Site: brandenburg
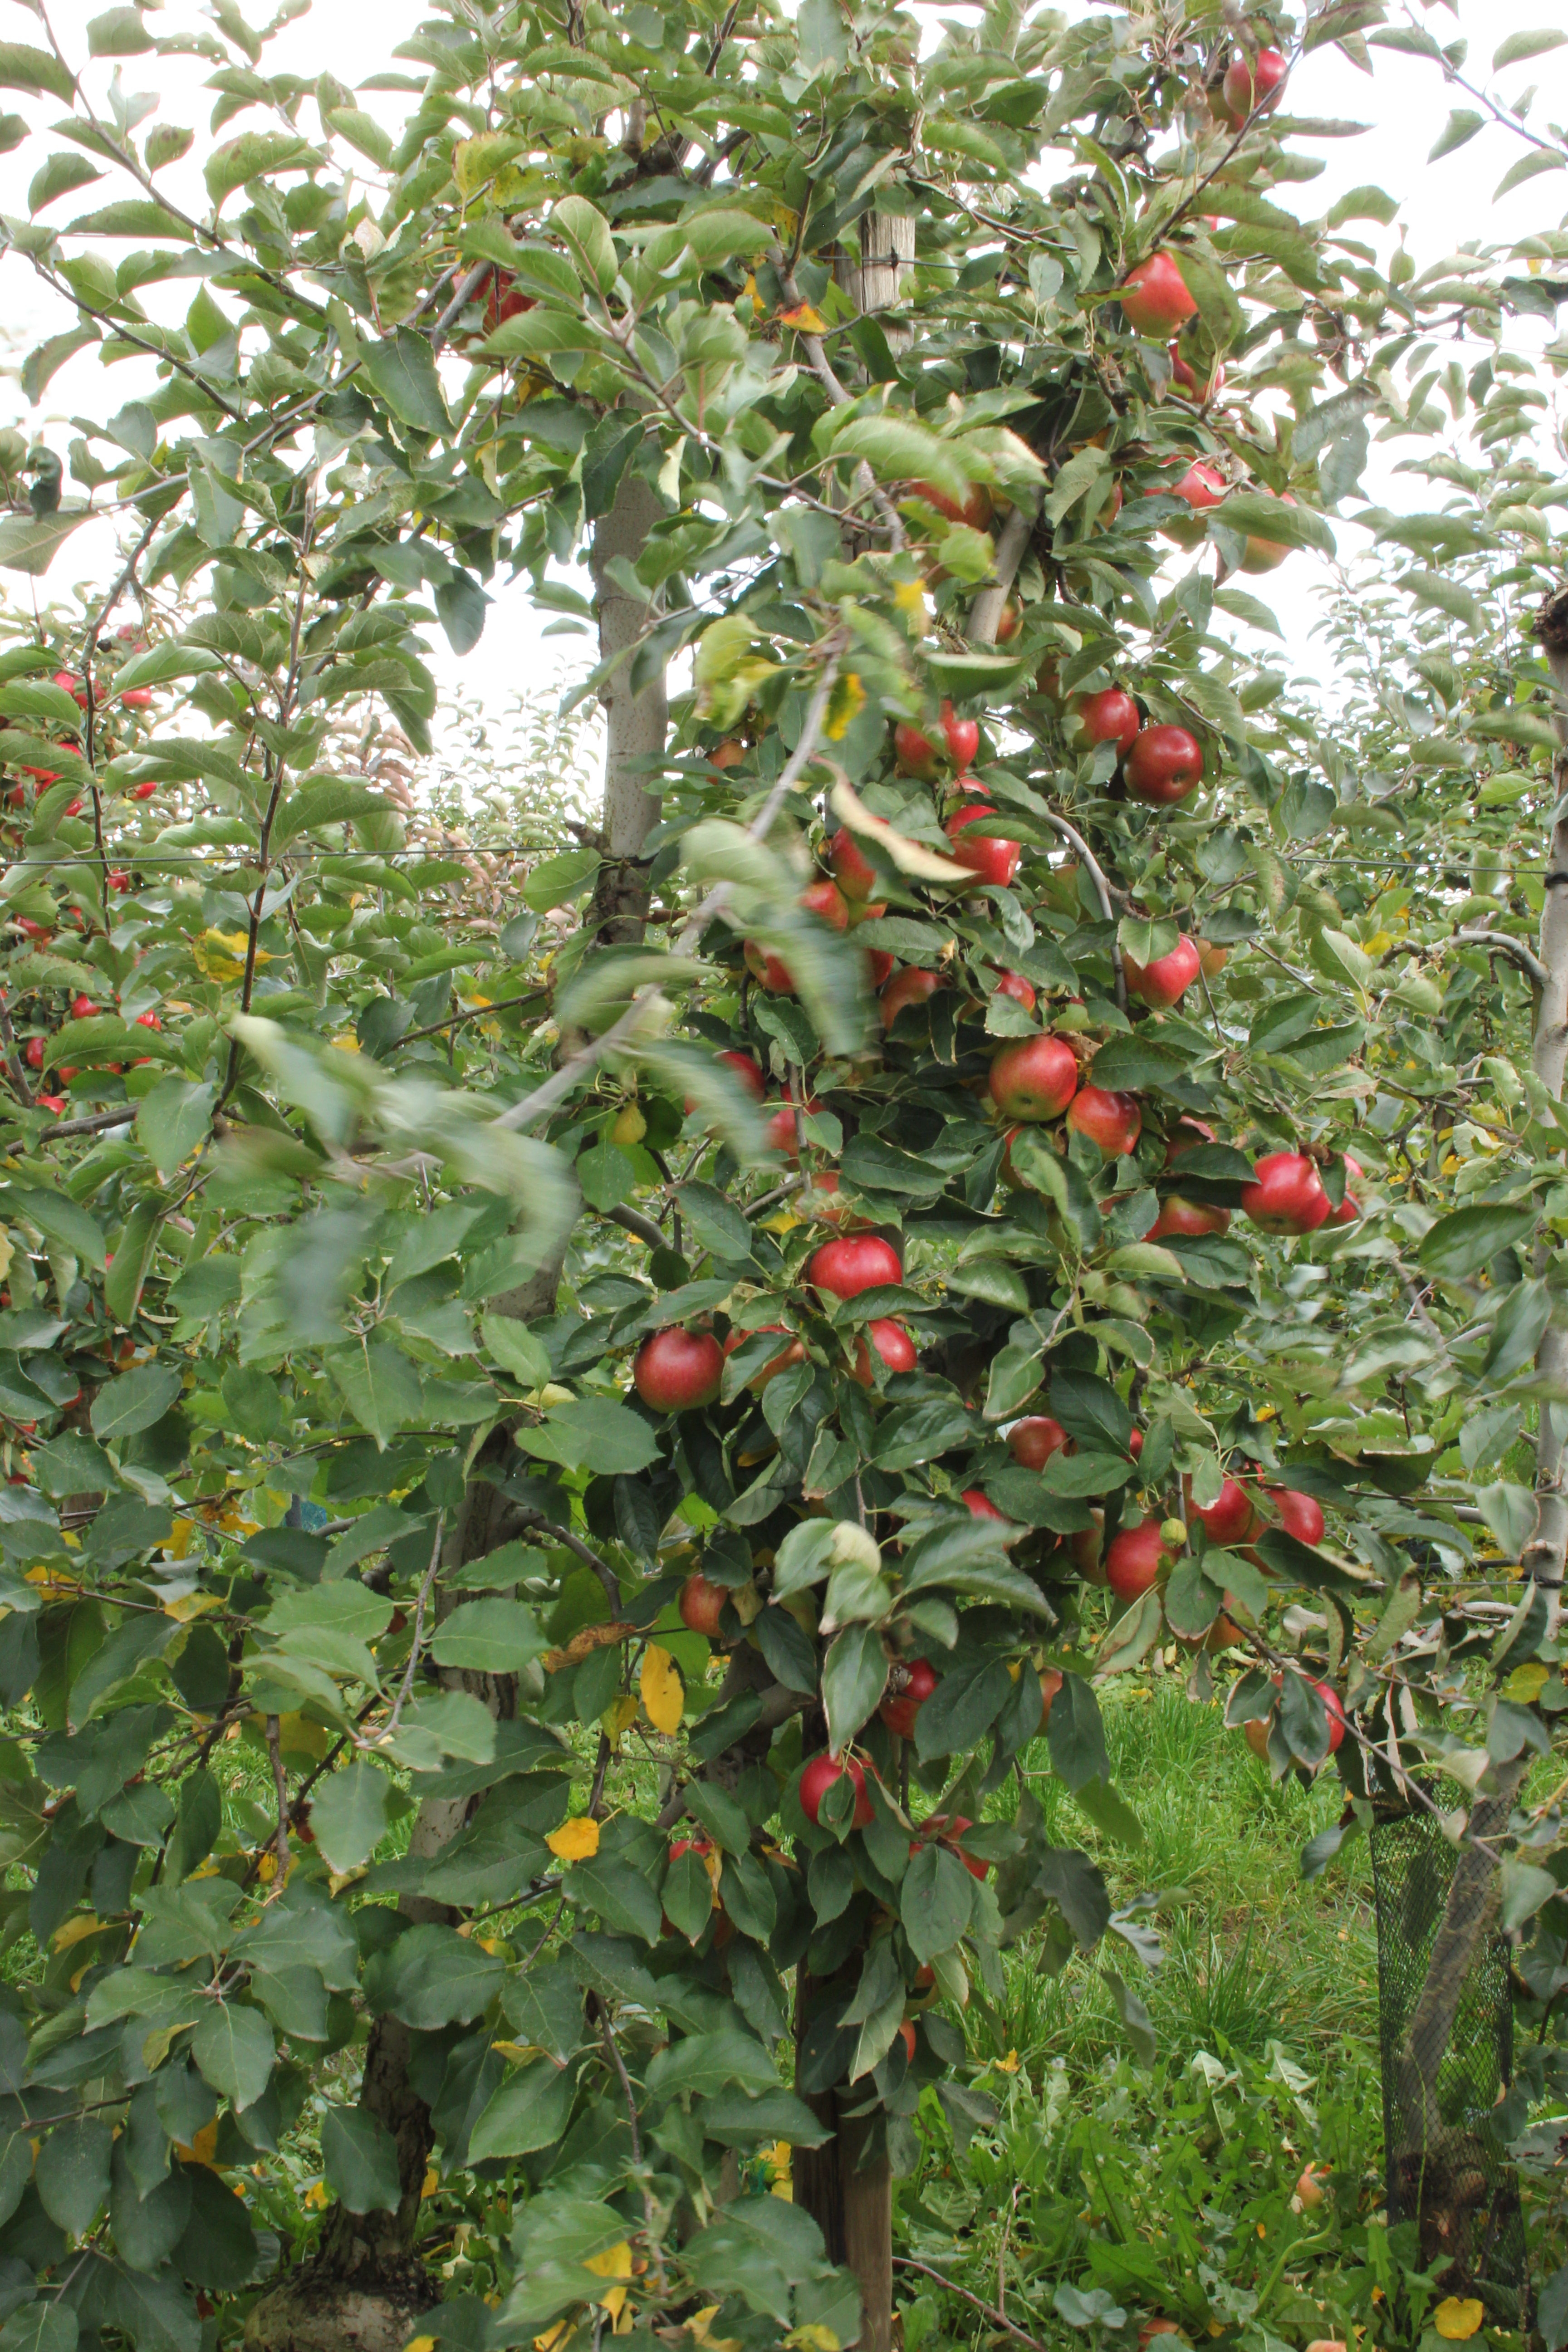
Growth stage (BBCH 91): Senescence, beginning of dormancy